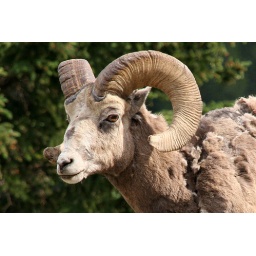
This bighorn sheep stayed for a long time at the side of the road when we encountered it near Banff.